King of the Four Corners

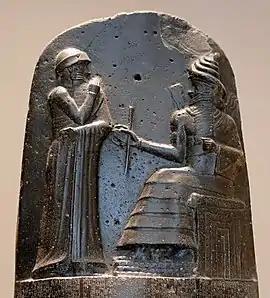
Hammurabi (standing), a Babylonian king that claimed to be "the king who made the four corners of the Earth obedient". This depiction is the top part of the Code of Hammurabi, today housed in the Louvre, Paris.

Kings of the Four Corners of the Gutian dynasty of Sumer: